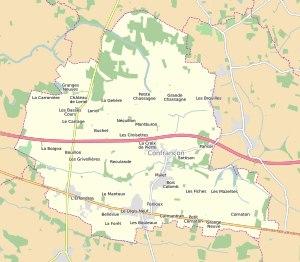
Confrançon, est une commune française du département de l'Ain, en région Auvergne-Rhône-Alpes.